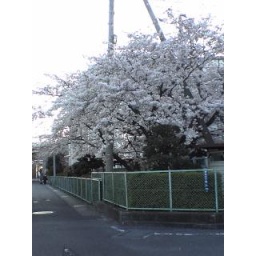
a tree at the bunkan center near my house